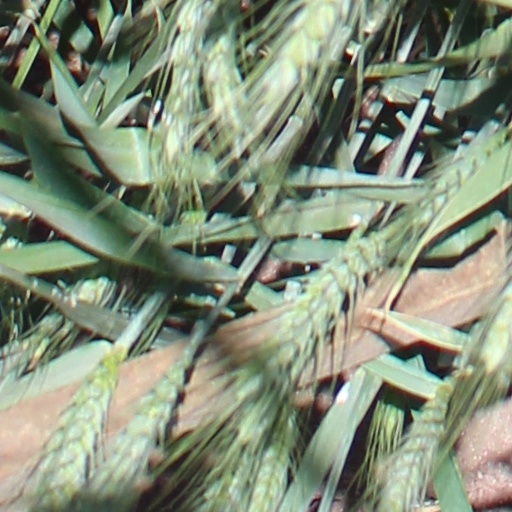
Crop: wheat